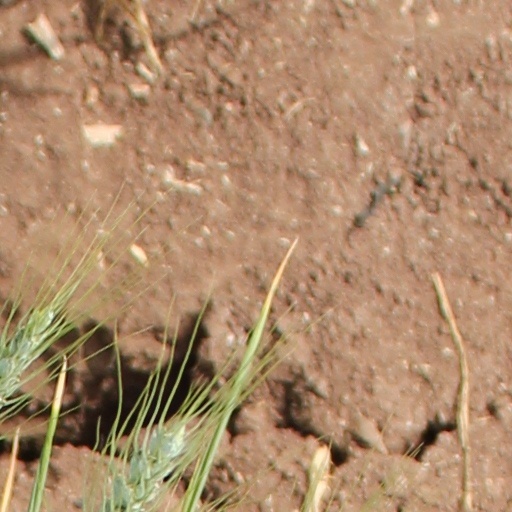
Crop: wheat